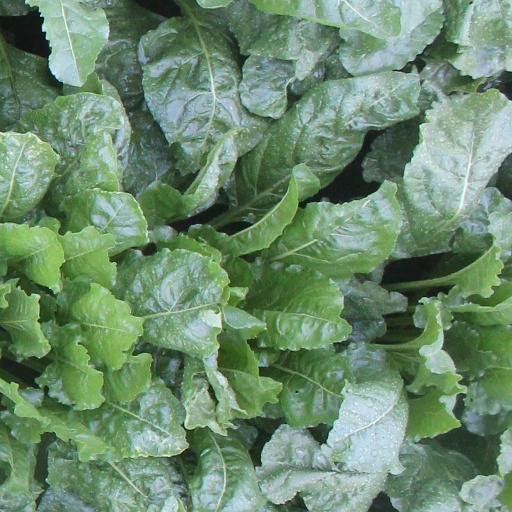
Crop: sugar beet